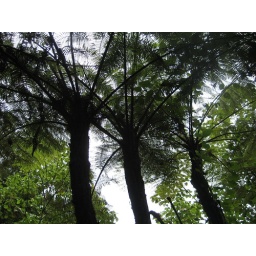
Giant tree ferns in Gishwati forest